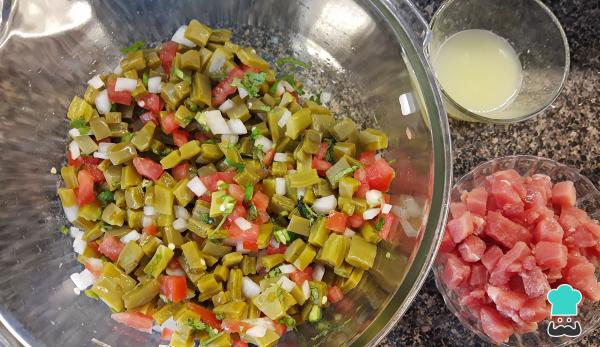
Añade el pescado y vuelve a mezclar. Trata de elegir un pescado para ceviche, por lo que puedes usar atún fresco o pescado sierra.